Mexican ceramics

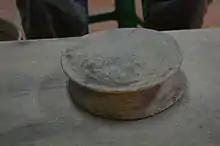
Example of a "proto" potter's wheel at the Carlomagno Pedro Martínez workshop in San Bartolo Coyotepec, Oaxaca, Mexico

Pre-Hispanic vessels were shaped by modeling, coiling or molding. Except for a proto wheel used by the Zapotecs, the potter's wheel was unknown until the Spanish Conquest. Simple pinch pots or coiled pots were usually made by the family, with larger molded pieces made by craftsmen. The earliest molded pieces were simply clay pressed against a pre-existing bowl, but double molds and slip casting came to be used to make bowls with relief decorations. Famous examples of this type exist in Tlaxcala and Puebla states. Many figurines were also made using molds. Sometimes vessels were made with several molded pieces with the upper part finished by coiling.